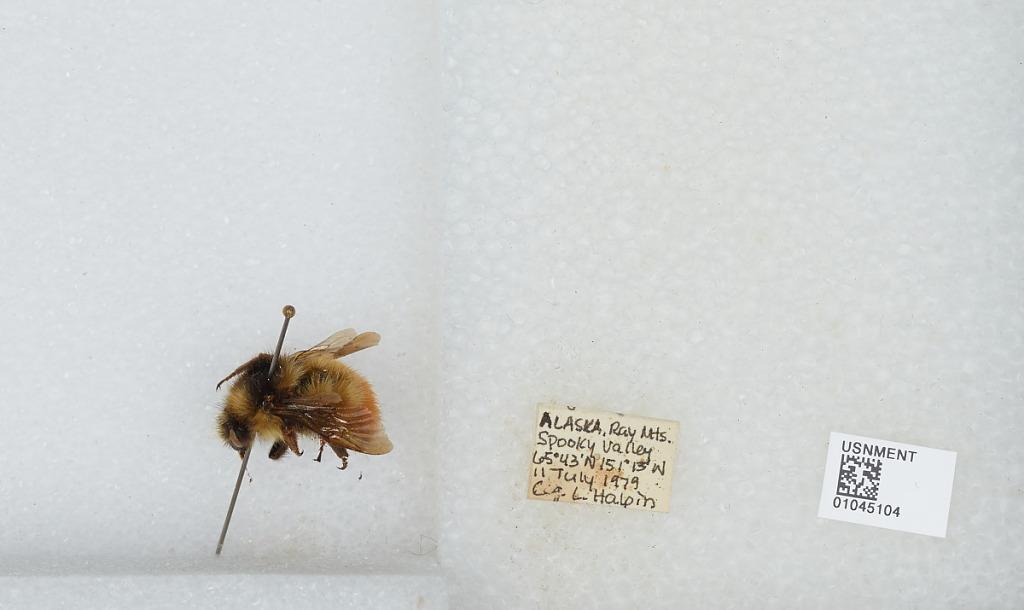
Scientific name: Bombus sp.
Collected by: C. Halpin
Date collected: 1979-7-11
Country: United States
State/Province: Alaska
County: Yukon-Koyukuk
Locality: Ray mountains, Spooky Valley
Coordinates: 65.72, -151.22